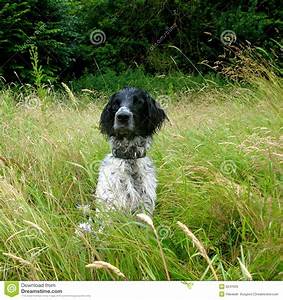
Label: dog